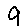
Label: 9